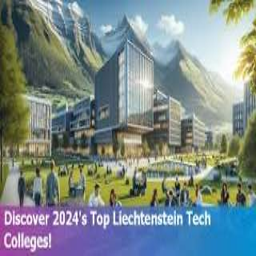
University of Liechtenstein